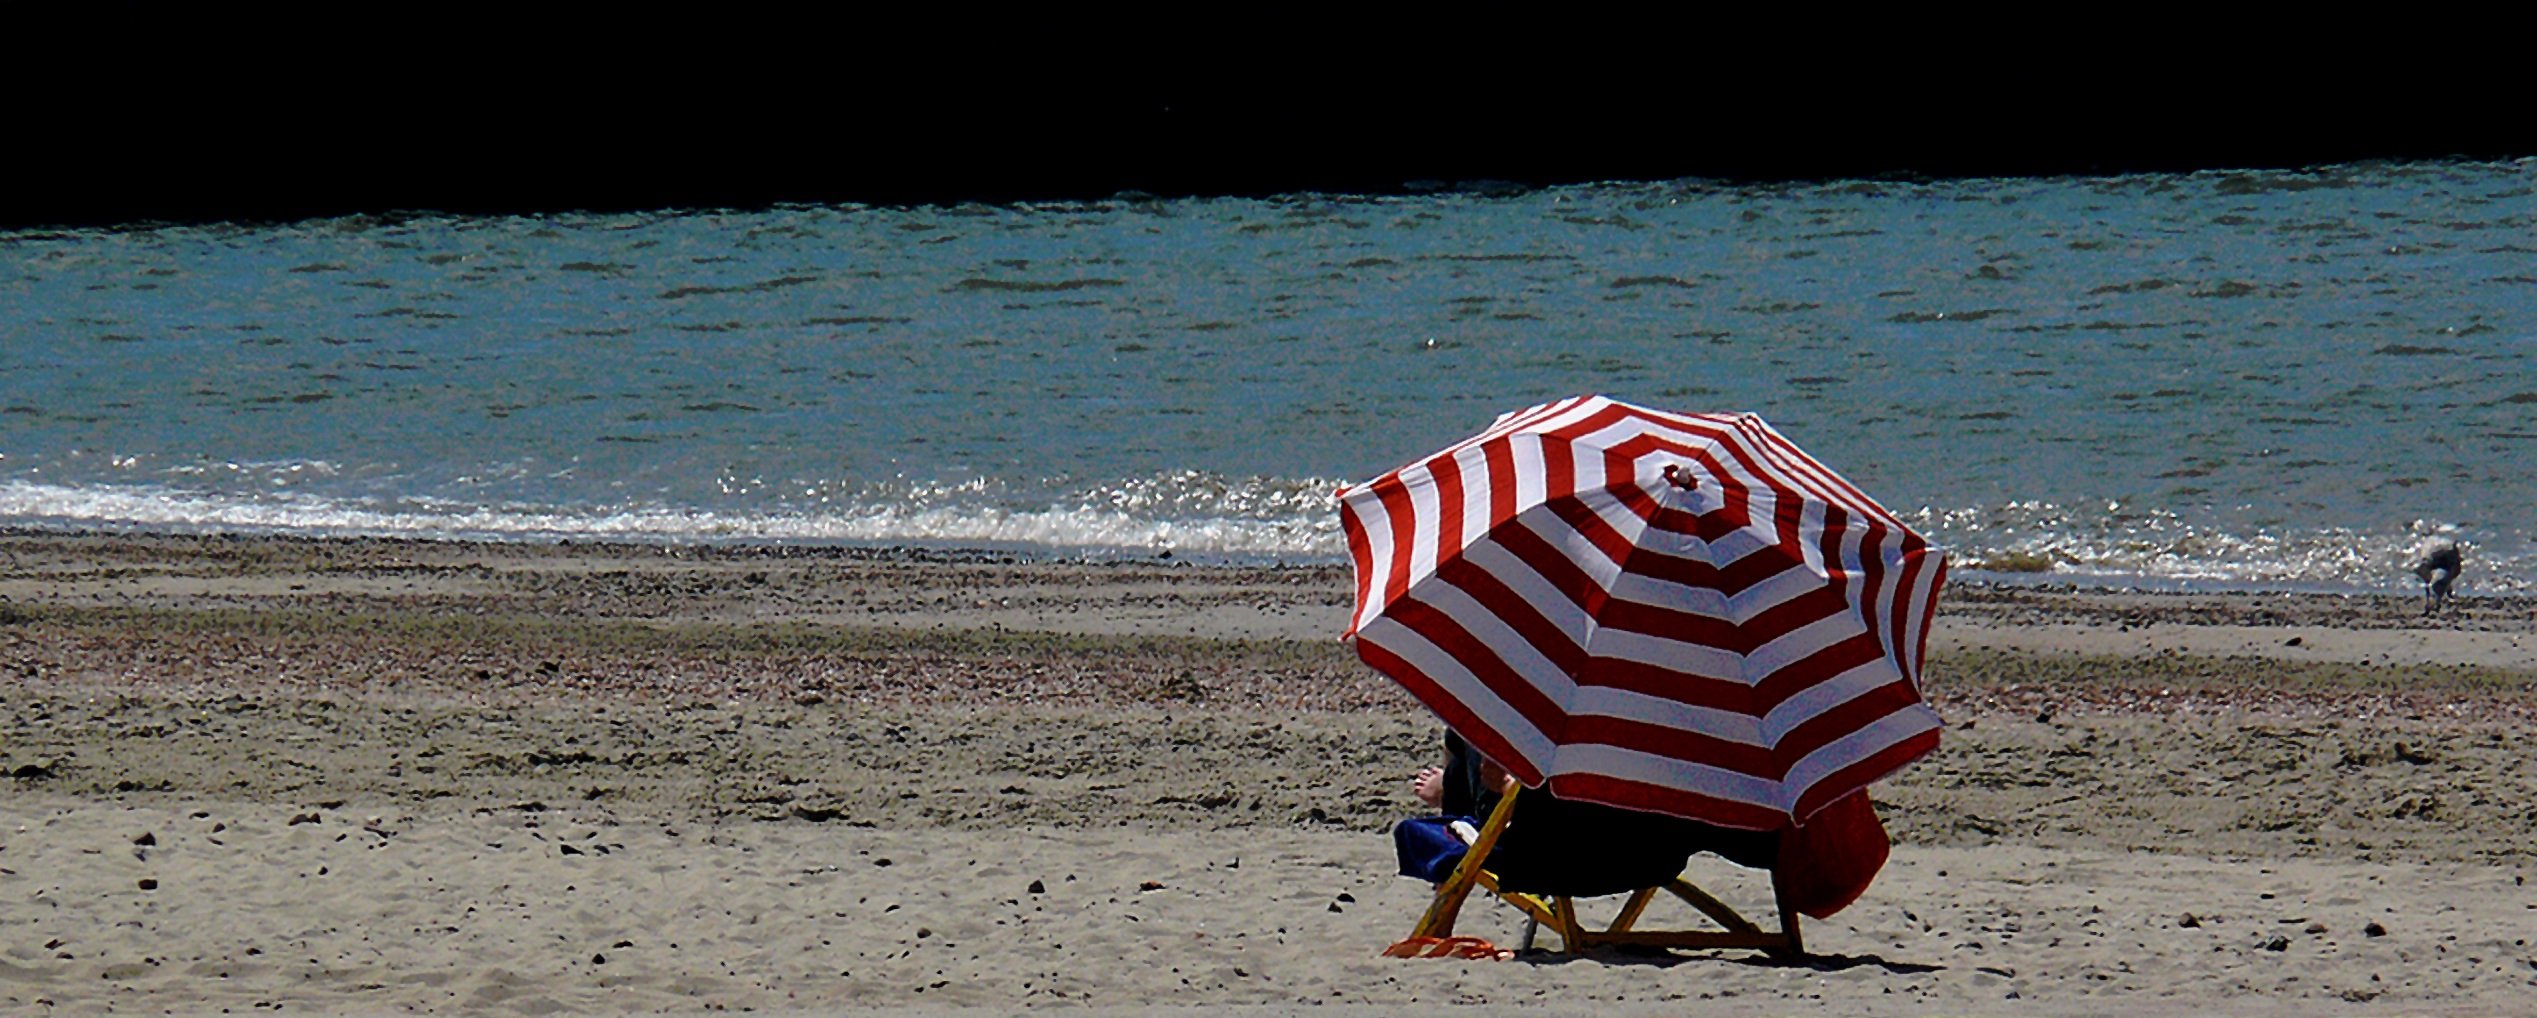
beach, sea, water, sand, ocean, sun, wave, summer, holiday, toy, blue sky, holidays, parasol, sand beach, sun umbrella